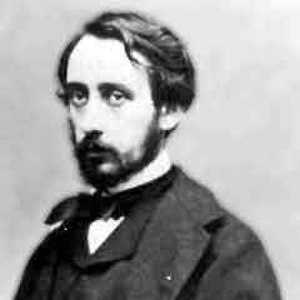
Edgar Degas
Portræt fra ca. 1855
Edgar Degas eller Hilaire Germain Edgar Degas var en fransk maler og billedhugger.